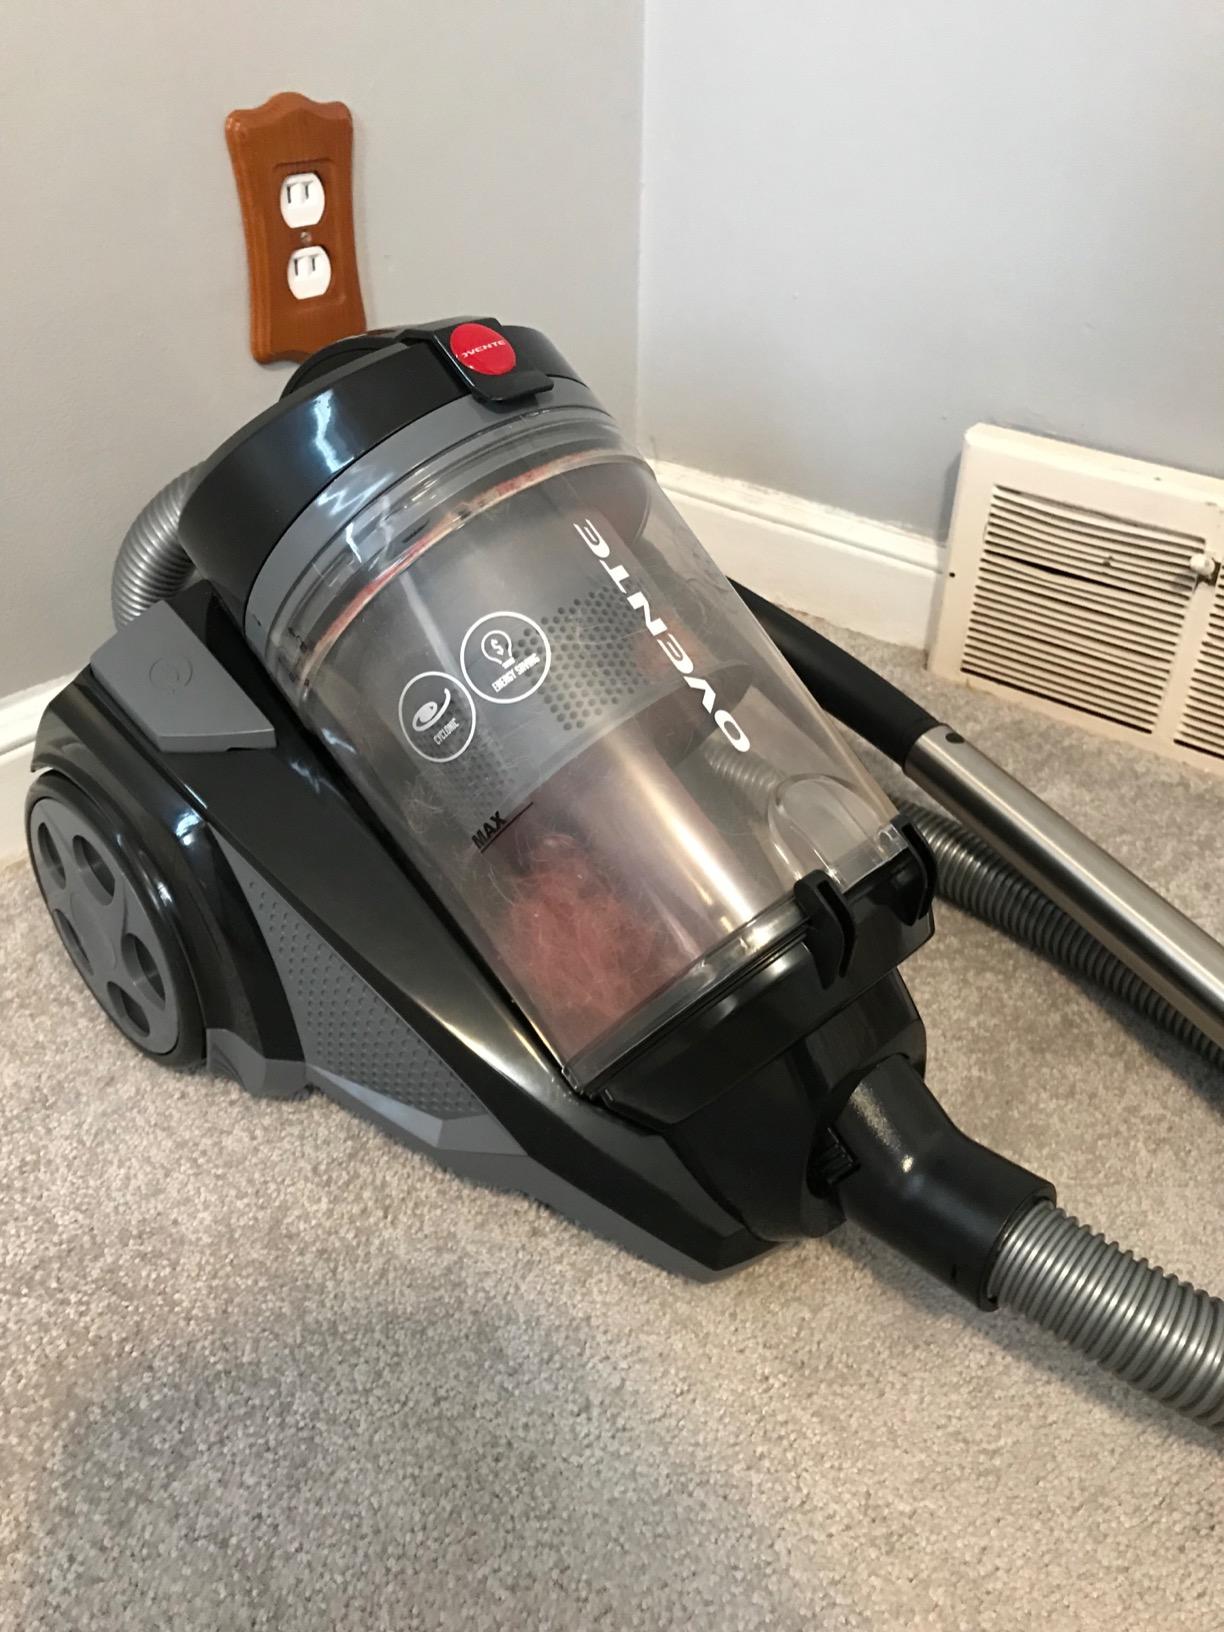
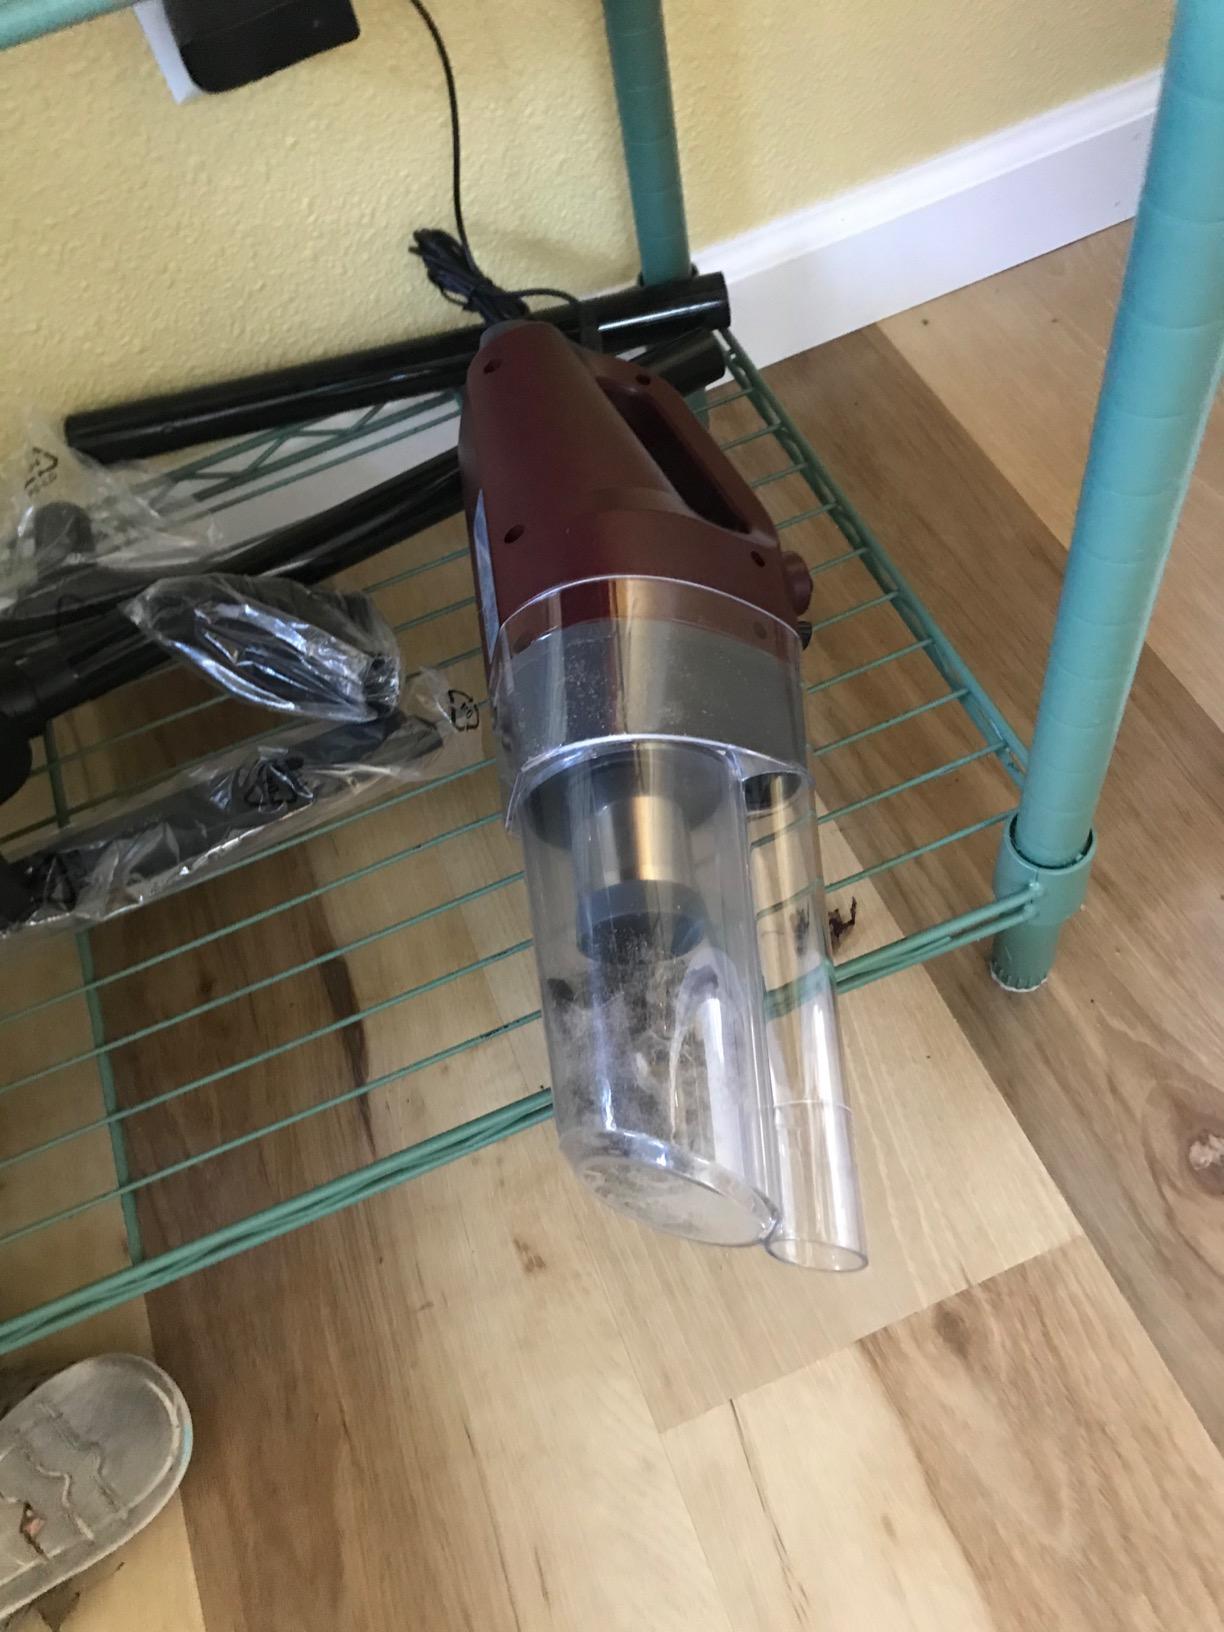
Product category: items_vacuum
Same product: no